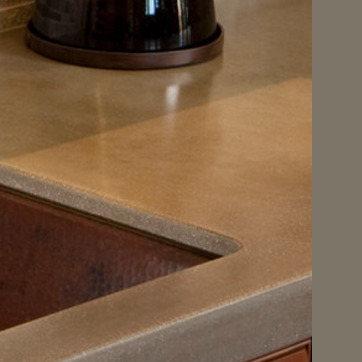
Material: polishedstone